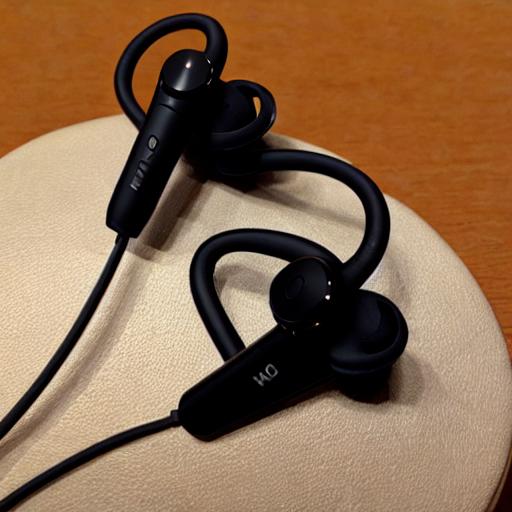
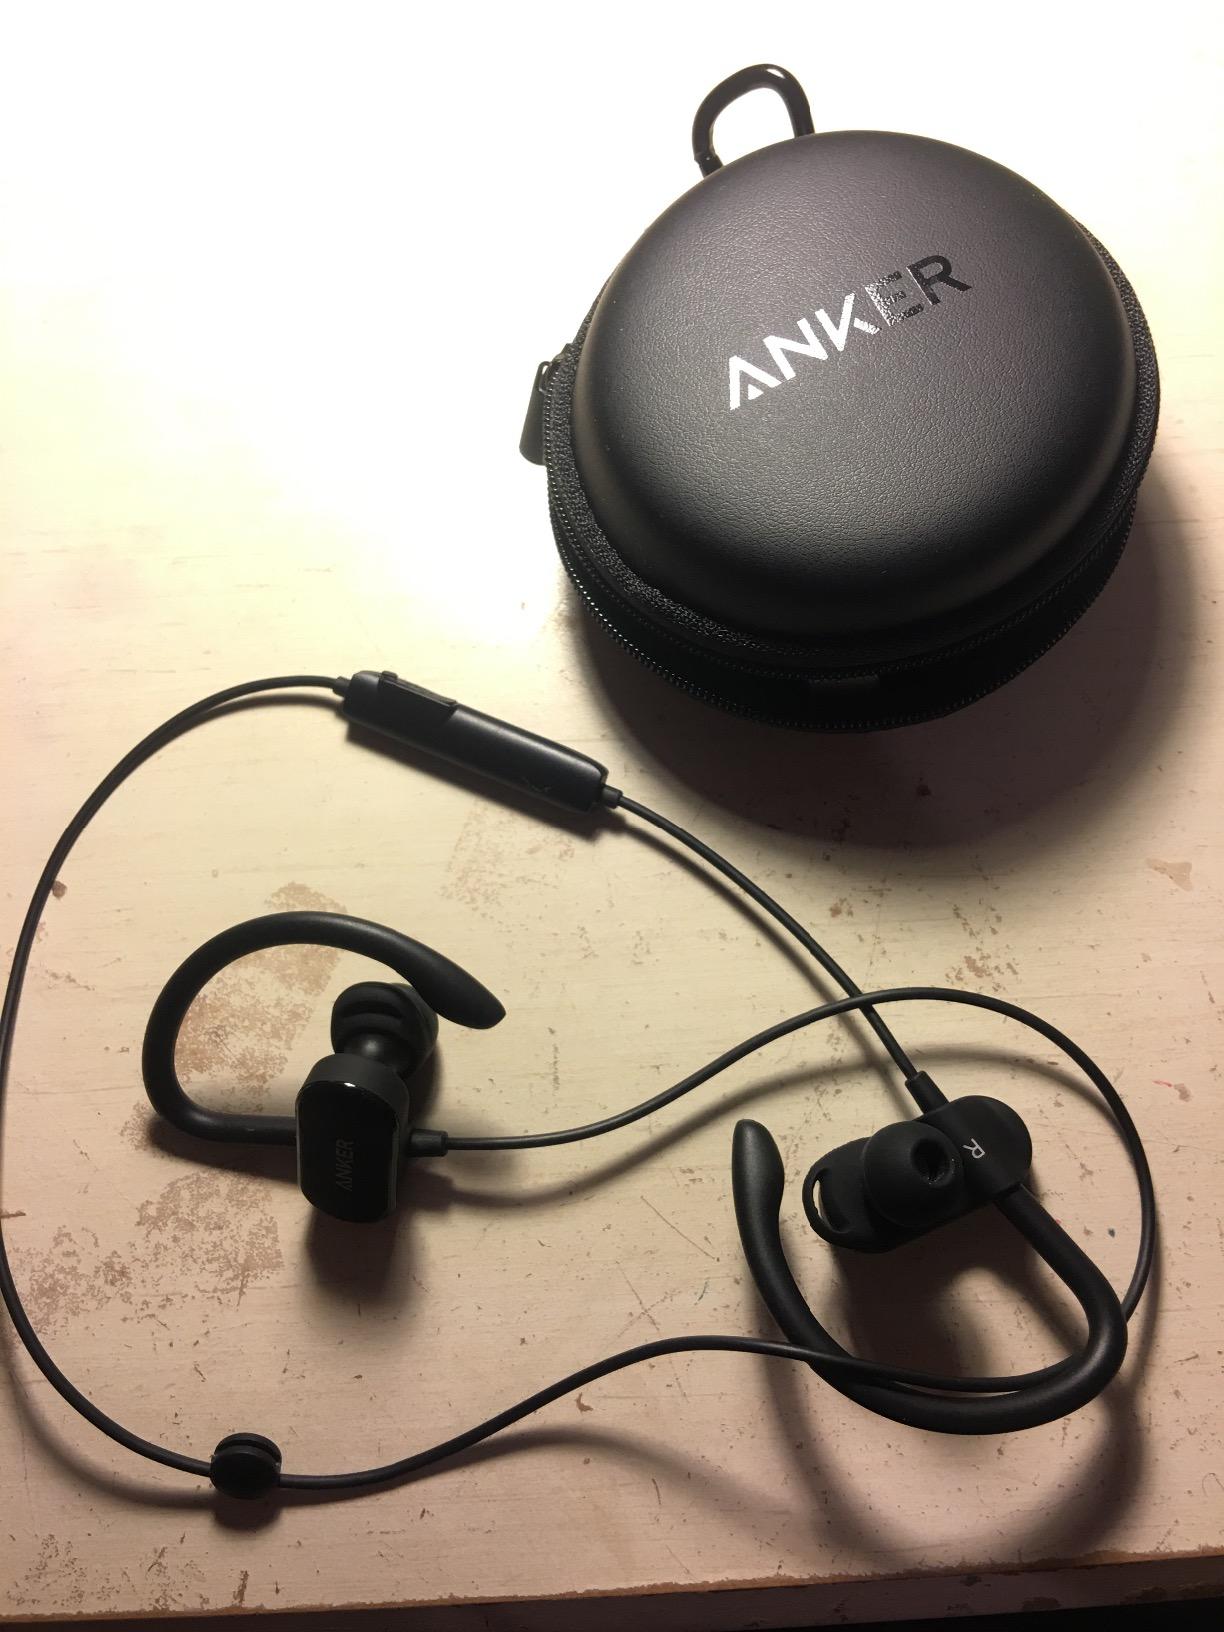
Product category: headphones
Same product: no